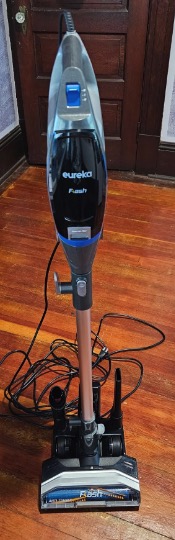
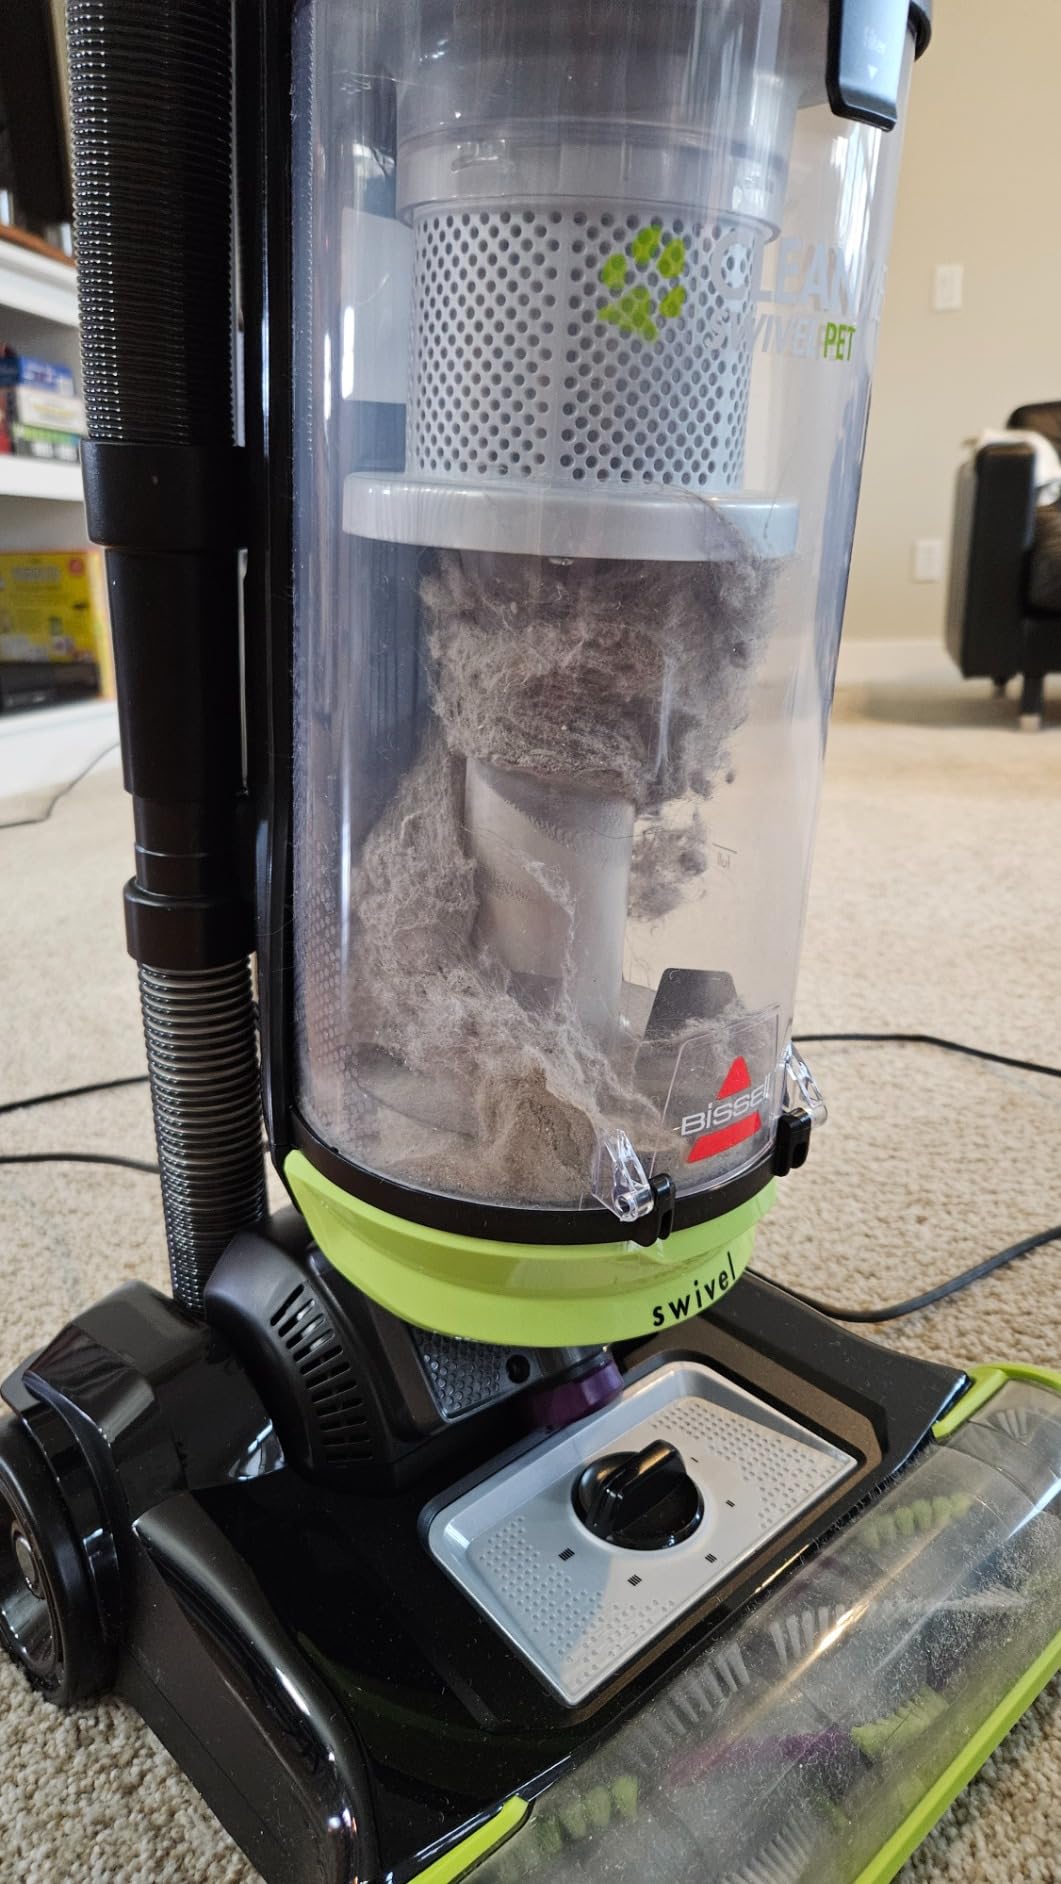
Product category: items_vacuum
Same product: no